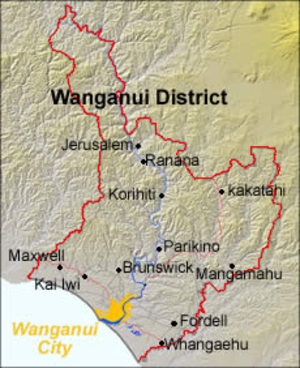
Wanganui ou Whanganui est une zone urbaine et district de la côte ouest de l'île du Nord de la Nouvelle-Zélande, dans la région de Manawatu-Wanganui.